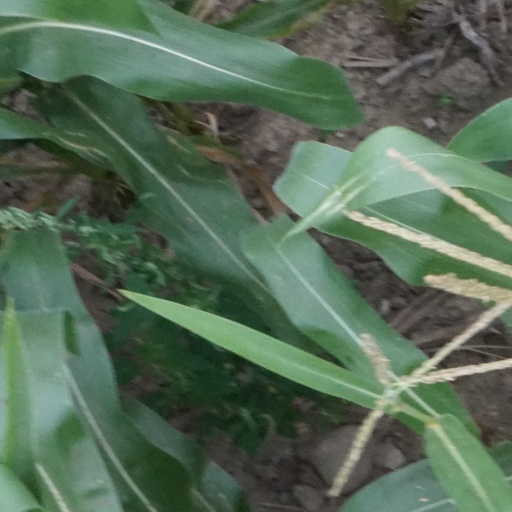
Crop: maize; corn